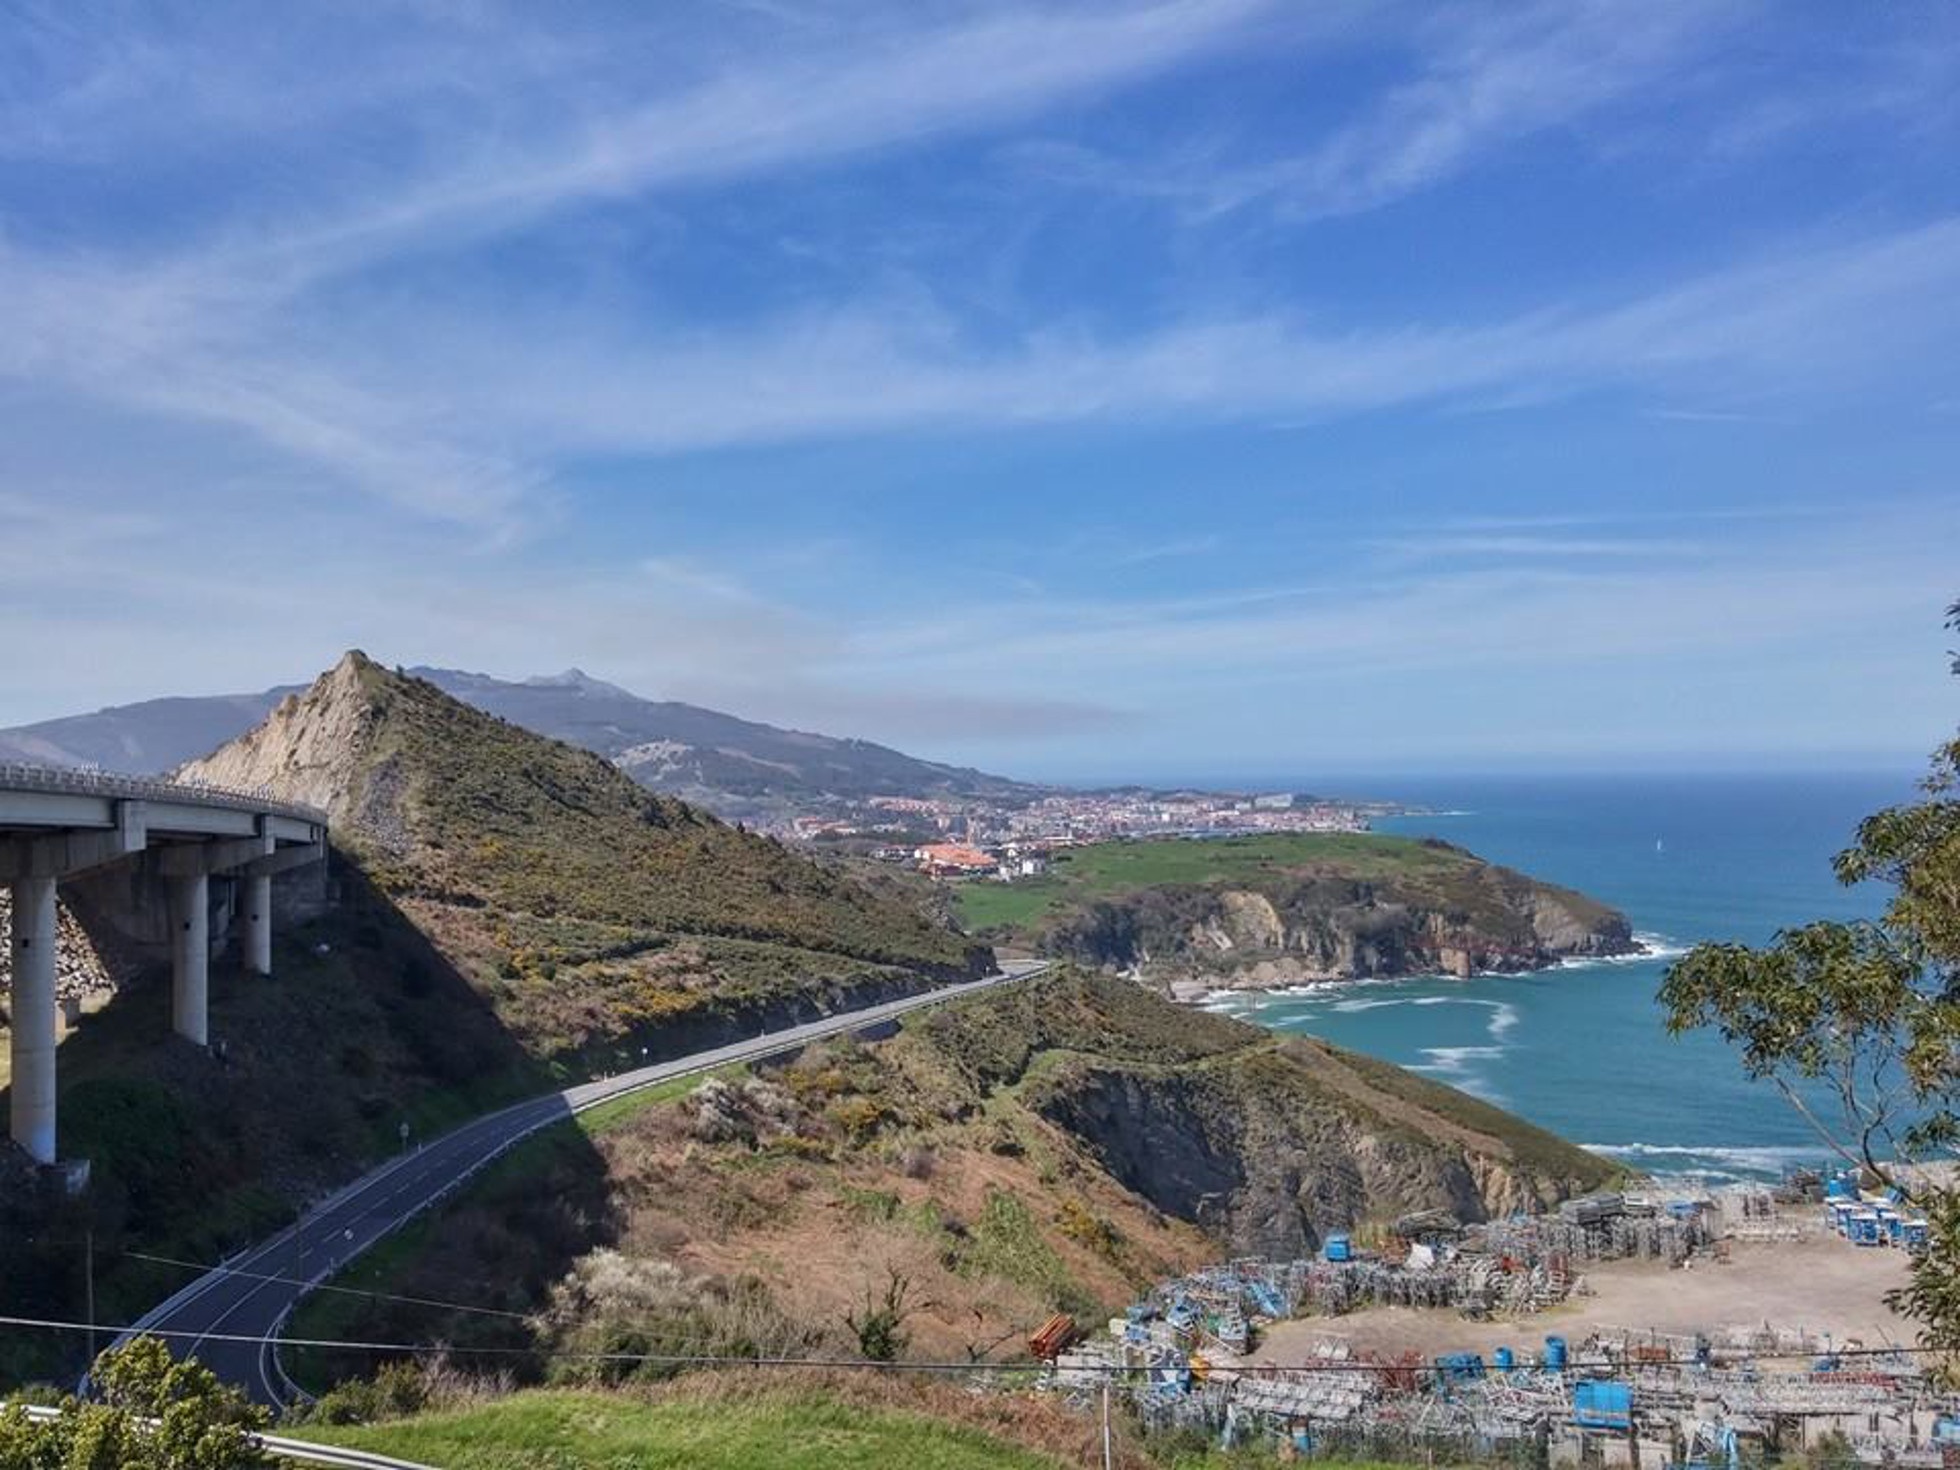
beach, landscape, sea, coast, nature, ocean, mountain, sky, sunset, bridge, hill, town, mountain range, summer, vacation, village, spring, holiday, reservoir, mountains, the road, mubes